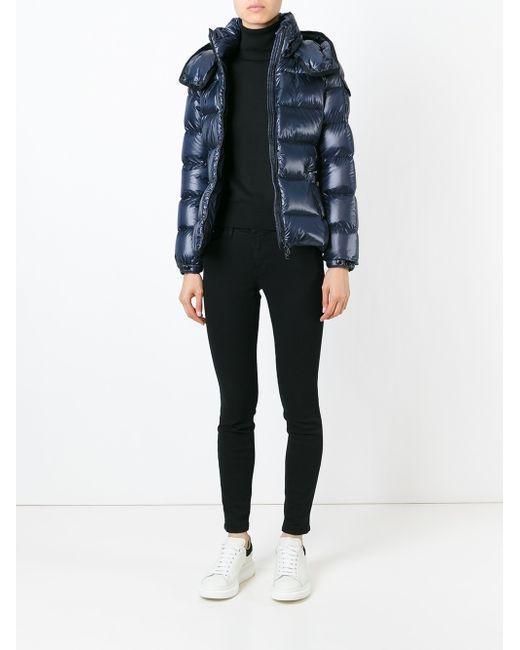
schwarze dicke Winterjacke mit langen Ärmeln